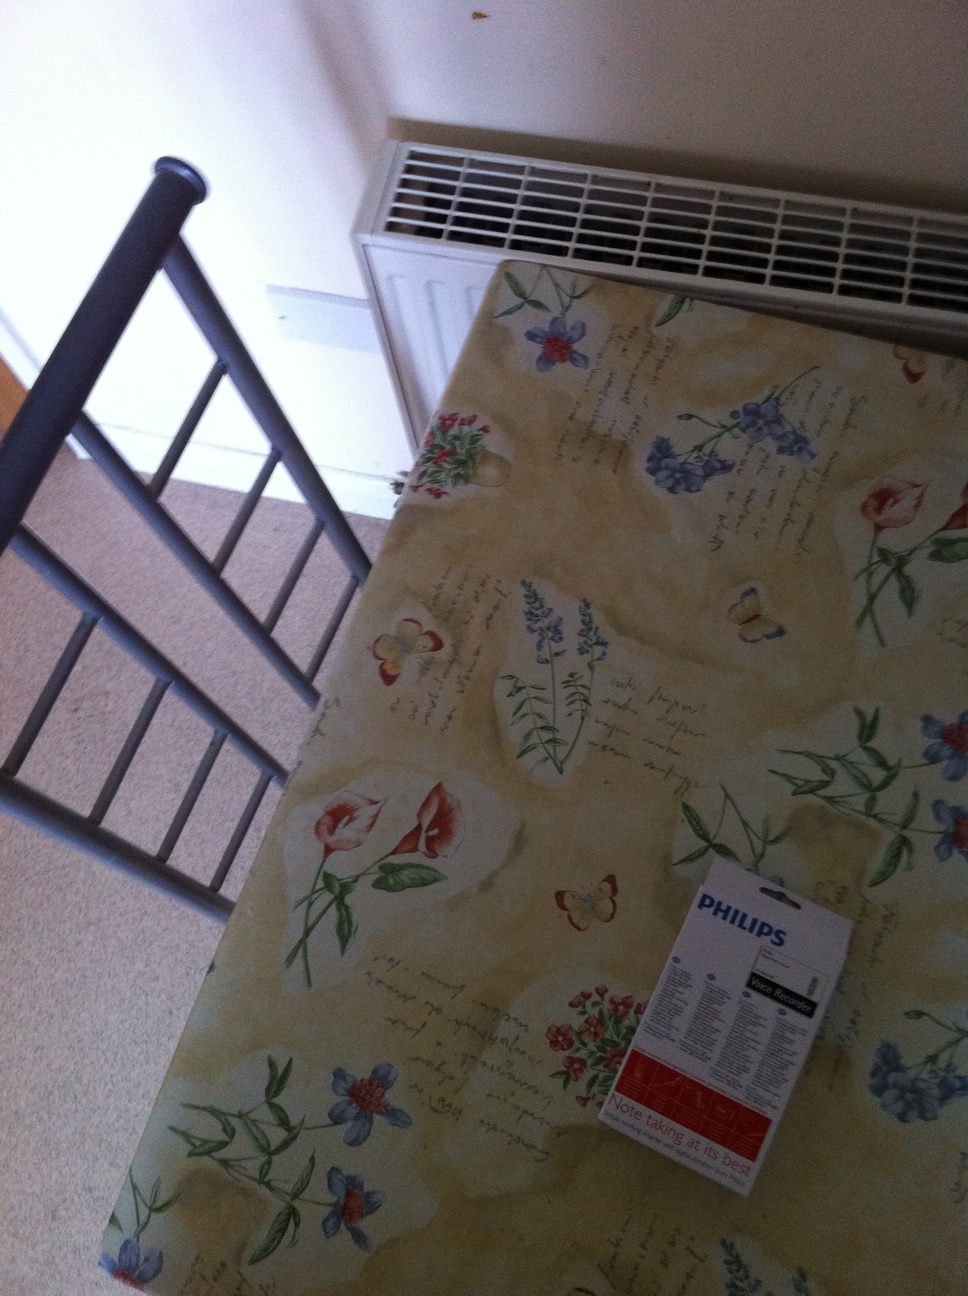Question: Hello there, how are we?  I'm just taking a picture of a voice recorder, a Phillips one and I want you to tell me what the model number is.  I believe it's the 660 or the 662, but I do need to know.  Thank you.
Answer: unanswerable